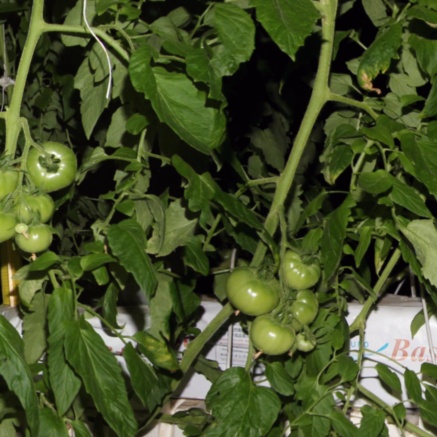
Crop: tomato